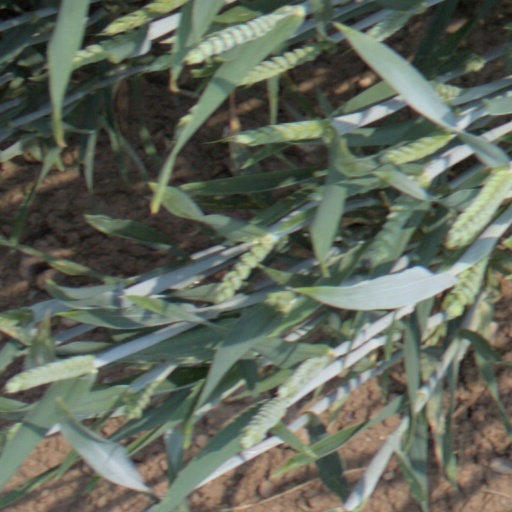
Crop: wheat